Mannerist architecture and sculpture in Poland

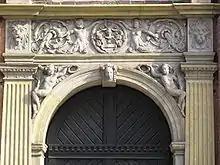
Esken House portal, Willem van den Blocke (c. 1590), Netherlandish-style mannerism, Toru

The major inspiration for many structures in Poland was early renaissance constructions at Wawel Hill – Sigismund's Chapel (1519–1533), tomb of king Sigismund I inside the chapel (1529–1531), and Wawel Castle's arcade courtyard (1506–1534), as well as buildings in Antwerp - City Hall (1561–1565), houses at "Grote Markt" and funeral sculptures by the Flemish artist Cornelis Floris de Vriendt. In conclusion the main criterion of differentiation between types of mannerism in Poland is the source of inspiration and in many cases the founders conception played an essential role for the final shape of the construction (e.g., Tomb of Jędrzej Noskowski in Maków Mazowiecki by Willem van den Blocke is an example of Polish mannerism inspired by Tomb of Sigismund I with a founder depicted sleeping).